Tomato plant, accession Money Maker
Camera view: vertical (180 deg); turntable rotation: 60 degrees
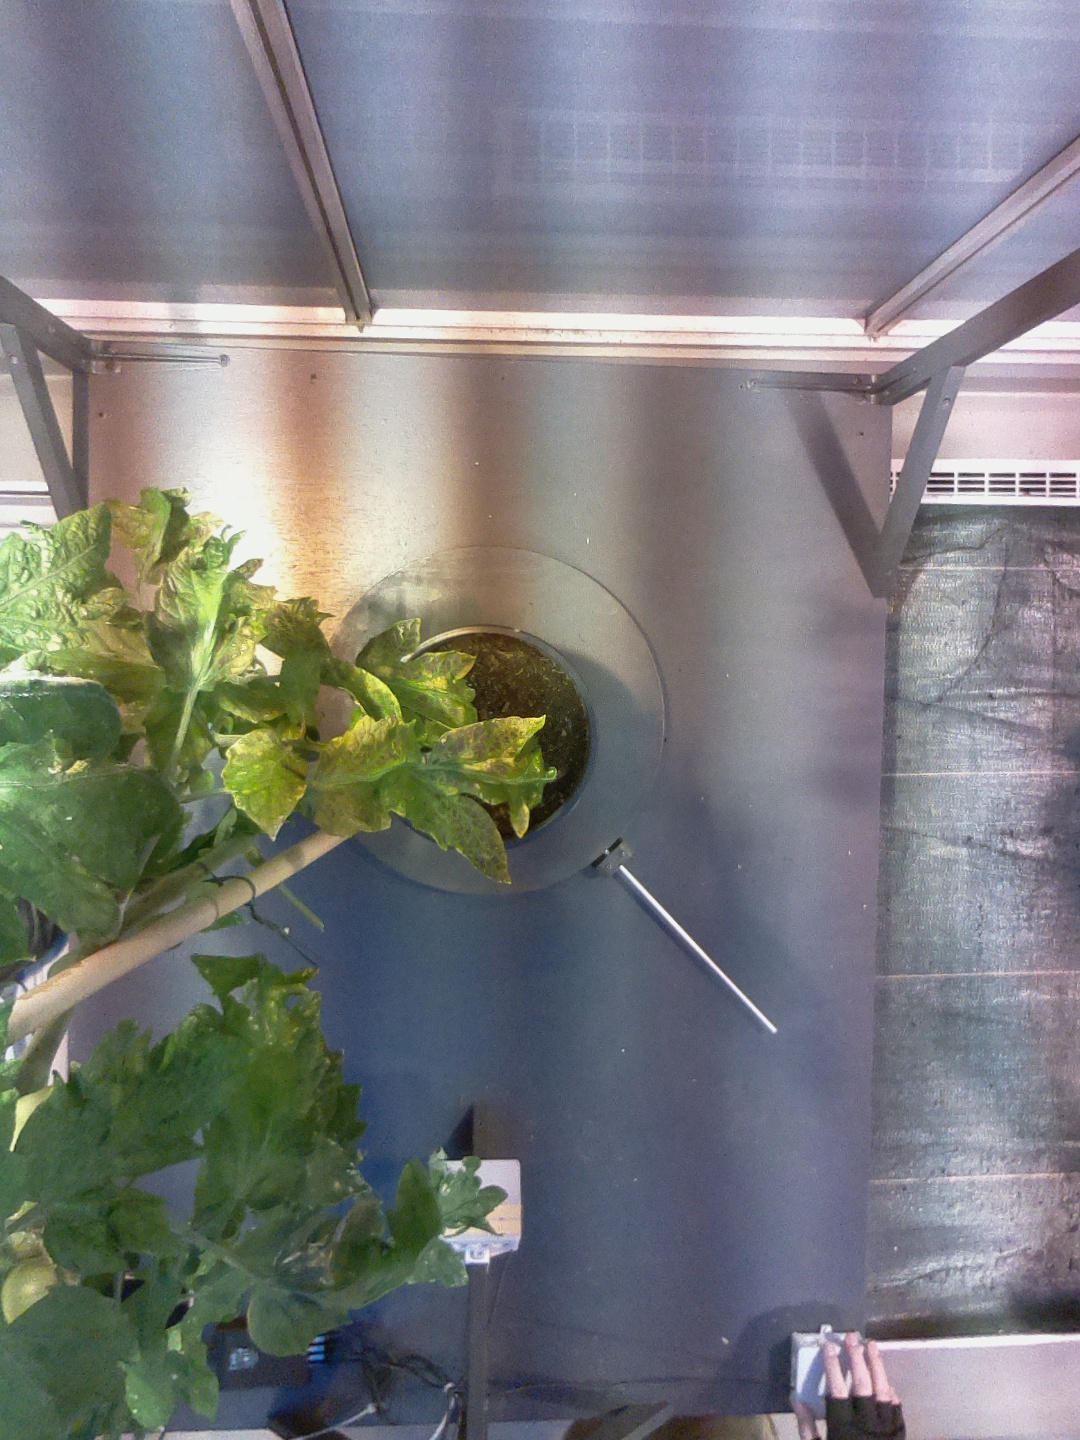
BBCH growth stage 74: 40%-50% of final fruit size